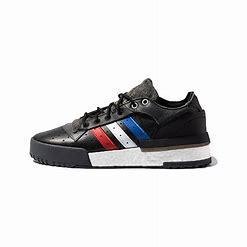
Brand: adidas
Model: originals Adidas Originals Rivalry Rm